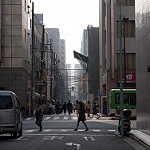
Scene: Outdoor